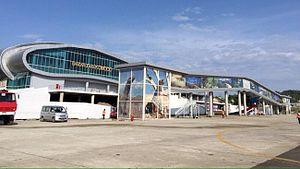
L'aéroport de Komodo est un aéroport situé près de la ville de Labuan Bajo sur l’île de Florès dans la province de Nusa Tenggara oriental en Indonésie. L'aéroport a été nommé en référence au parc national de Komodo, situé sur une île voisine.
Labuan Bajo est une petite ville de pêcheurs d'Indonésie, située à l'extrémité occidentale de l'île de Florès. Elle a le statut de desa dans la province de Nusa Tenggara oriental.